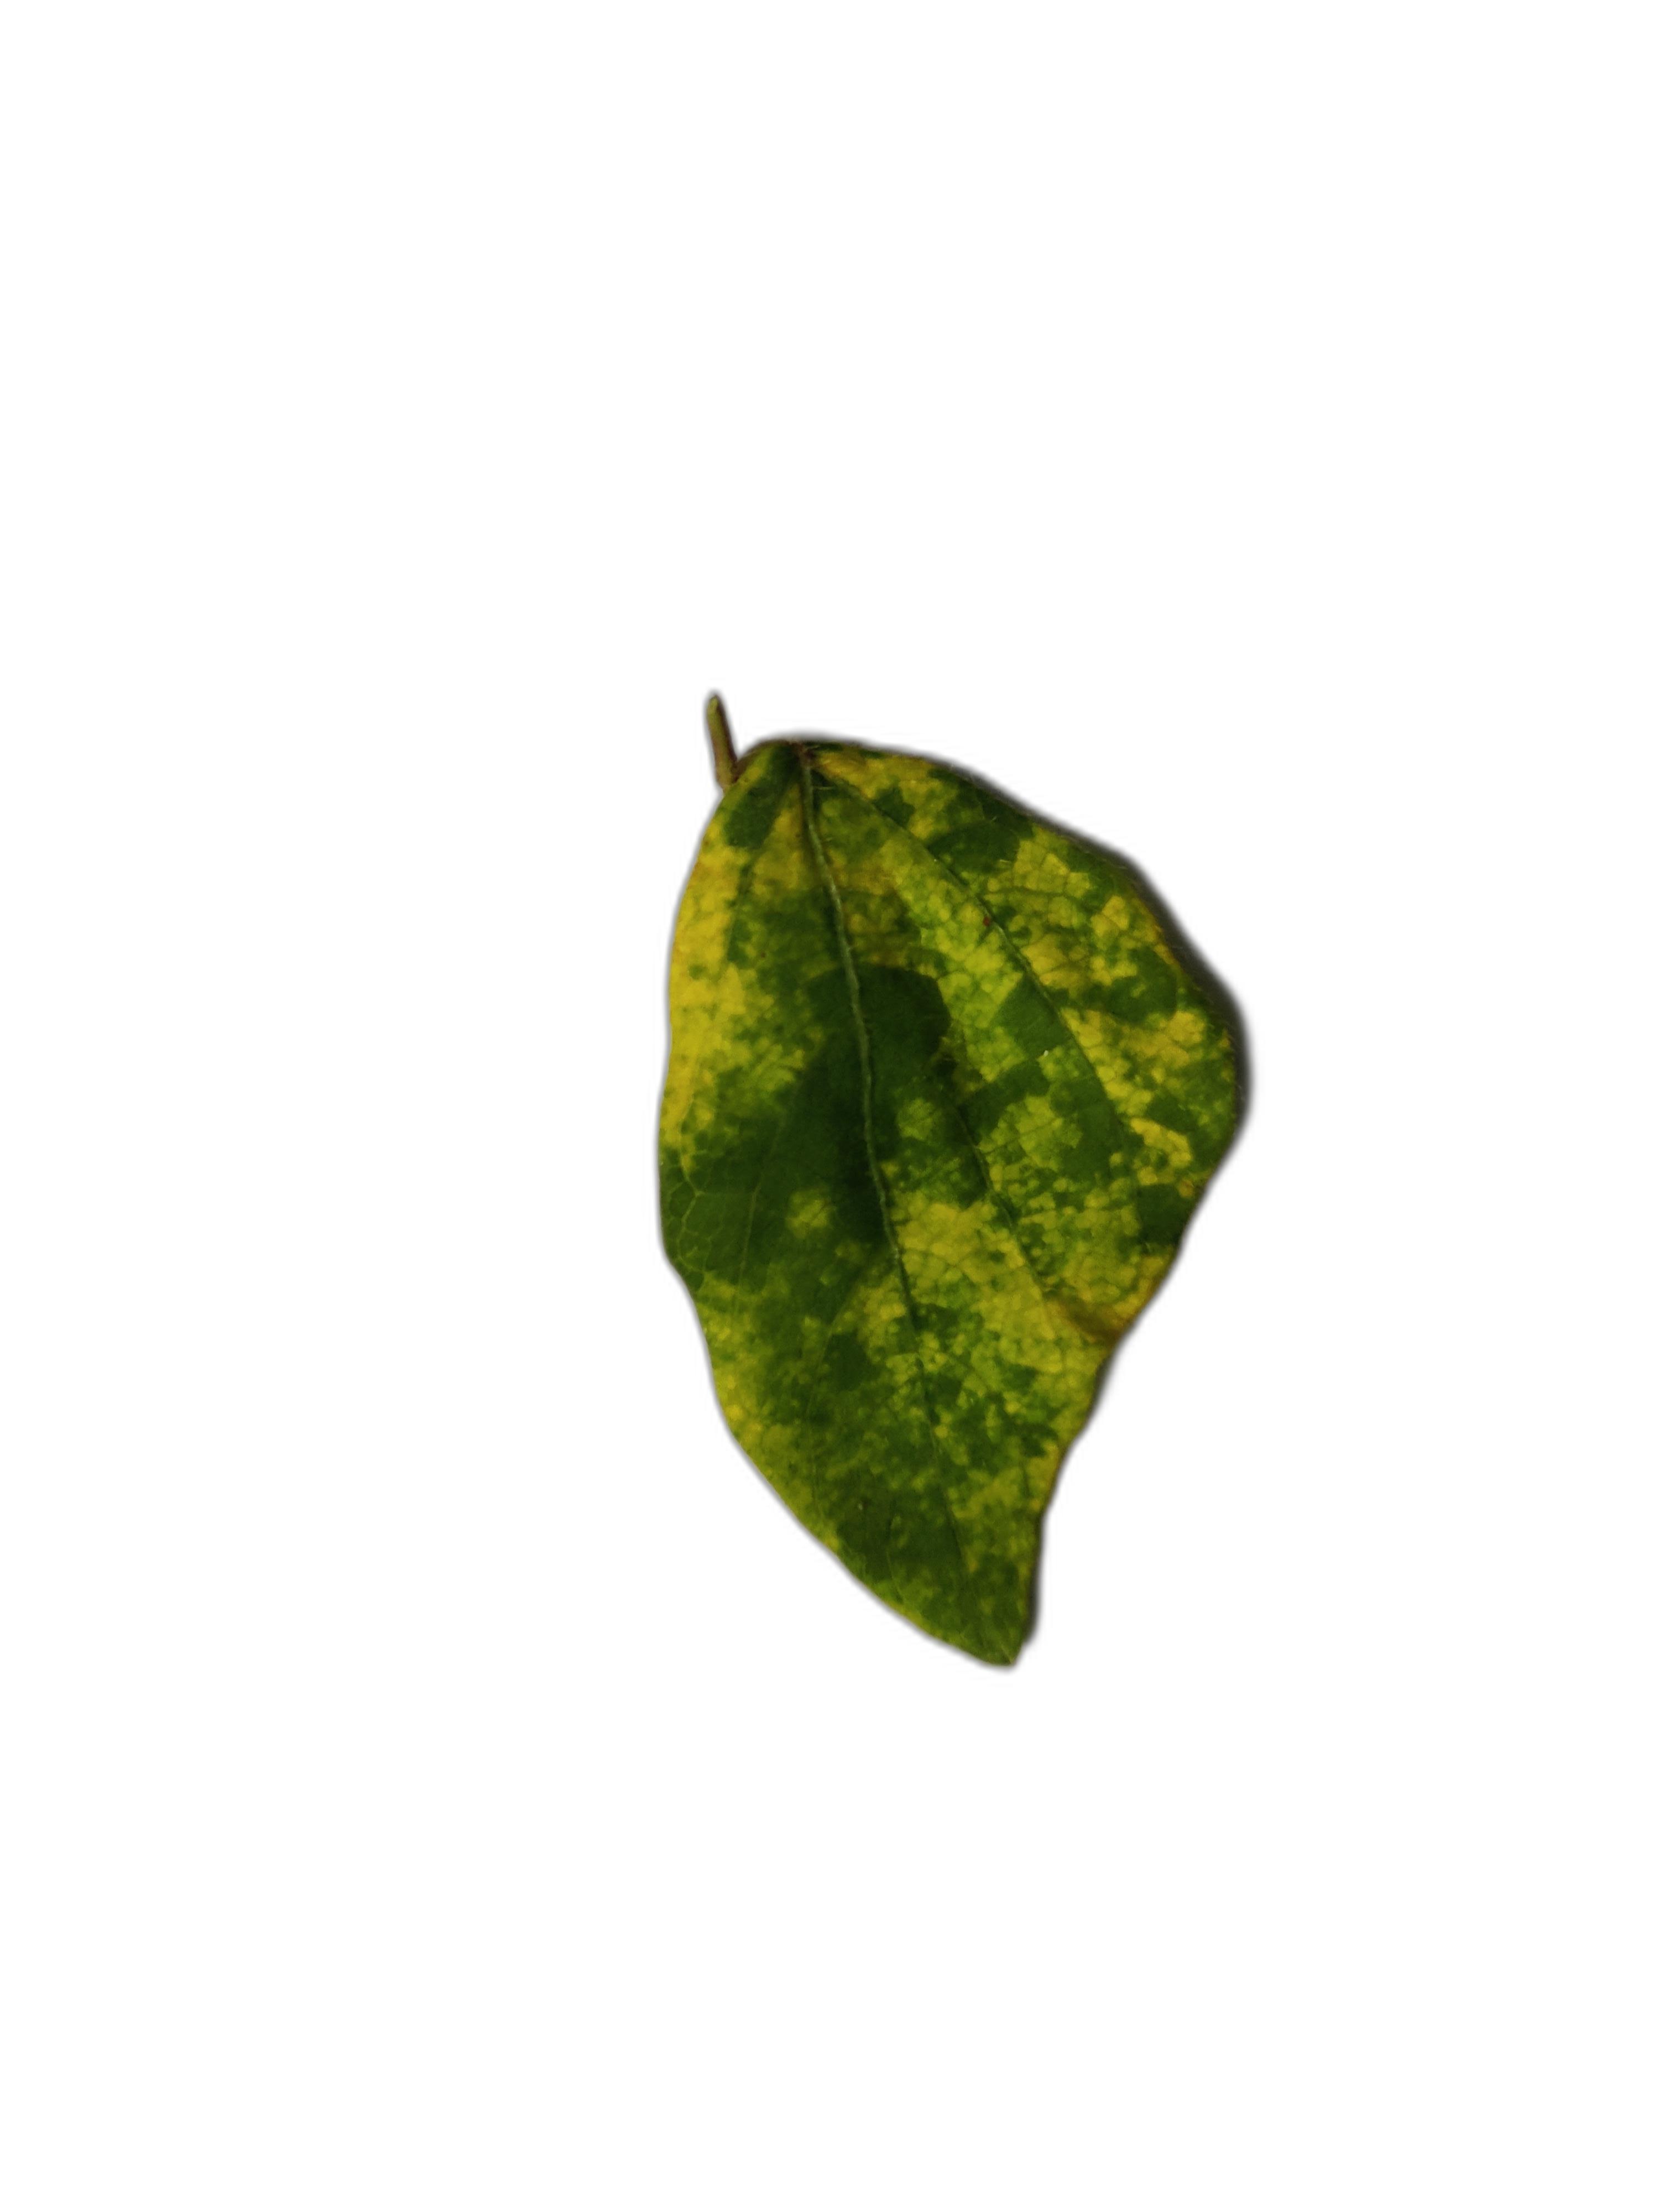
Label: Yellow Mosaic